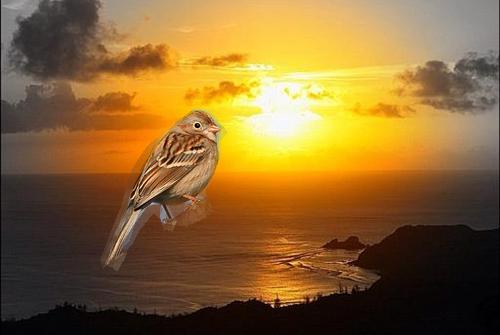
Bird species: Field_Sparrow
Bird type: landbird
Background: water